Dibang River

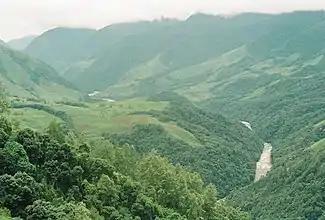

The Dibang originates near Keya pass on the Indo-Chinese border in the Upper Dibang Valley district of Arunachal Pradesh. The drainage basin of the river within Arunachal Pradesh covers the districts of Upper Dibang Valley and Lower Dibang Valley. The Mishmi Hills lie in the upper course of the Dibang which enters the plains at Bomjir, Dambuk etc.